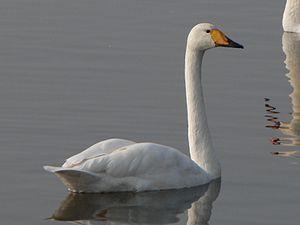
Un animal national est un animal choisi par une communauté comme son emblème en raison de sa représentativité, soit parce qu'il est caractéristique du territoire considéré, soit encore pour la Nouvelle Zélande le kiwi. Certains pays ont plusieurs animaux nationaux.